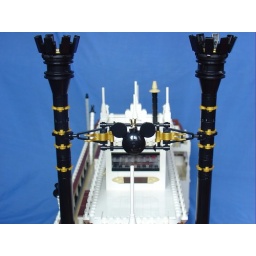
Mark Twain sternwheel river boat as used in Disneyland. 130 studs long.Minifig scale.